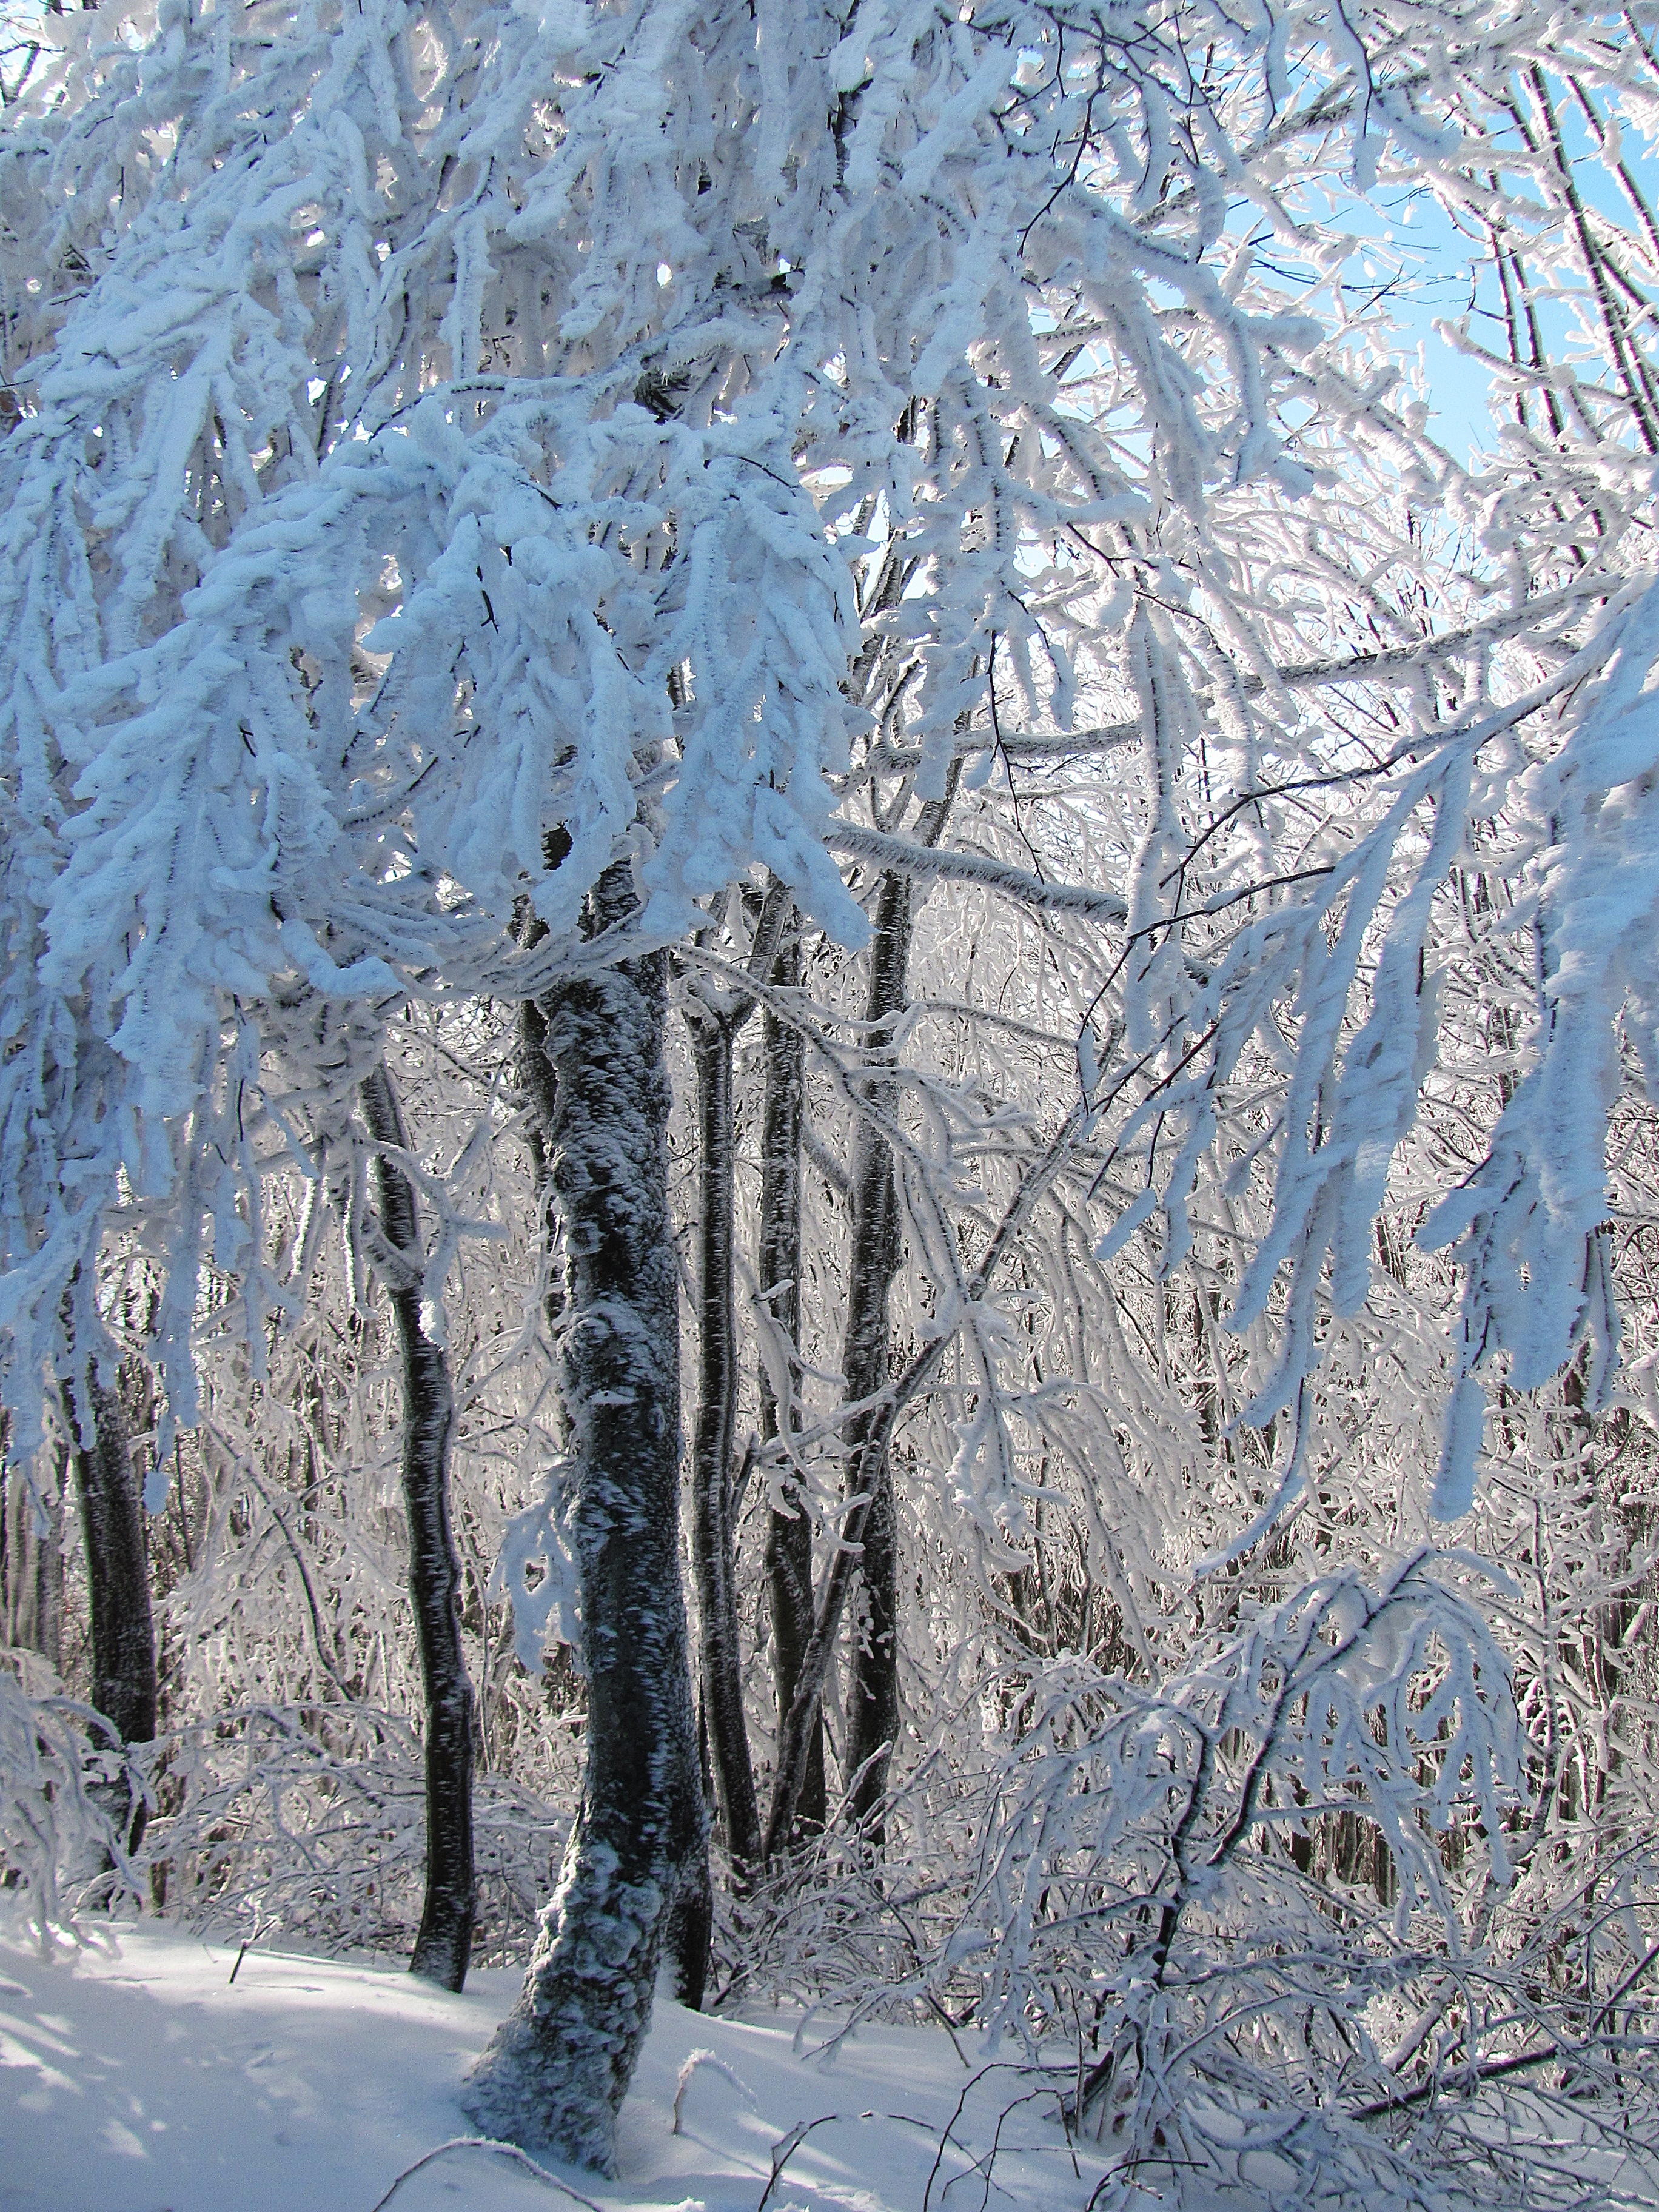
landscape, tree, nature, forest, branch, snow, winter, white, view, frost, panorama, travel, ice, green, park, weather, holiday, colorful, tourism, season, blue sky, top view, sunny, spruce, mountains, vegetation, poland, blizzard, the national park, piste, tatry, freezing, the silence, polish tatras, peace of mind, hiking trails, spacer, snow capped mountains, the road in the forest, the nature reserve, tourist guide, woody plant, winter storm